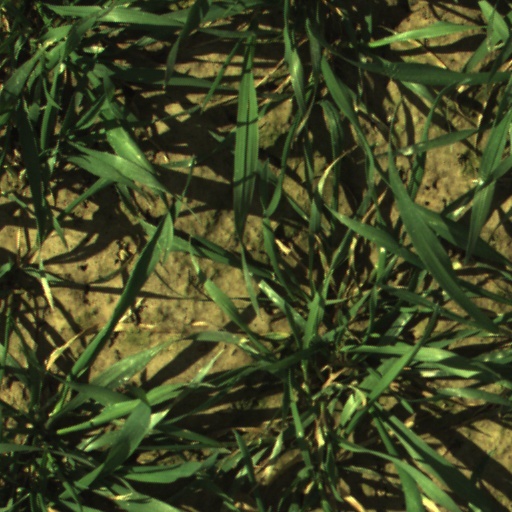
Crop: wheat